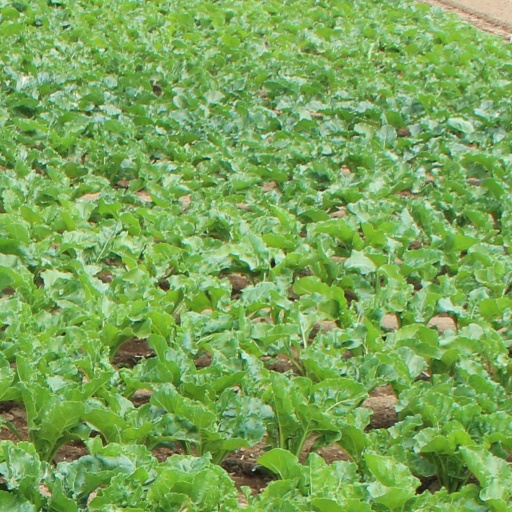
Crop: sugar beet